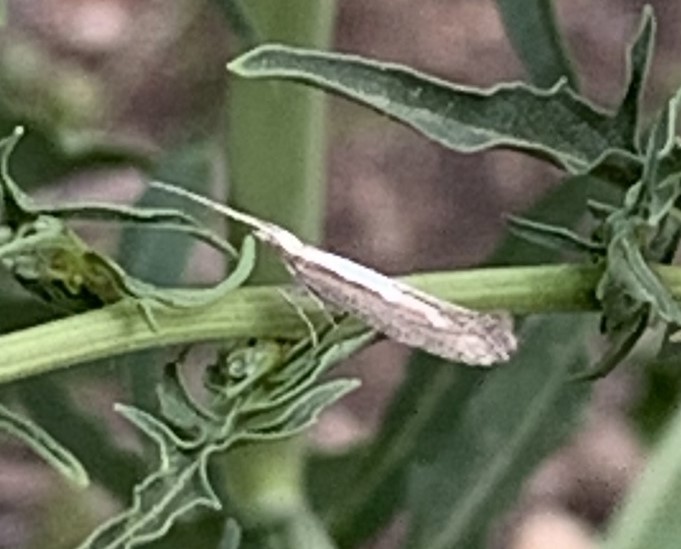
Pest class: diamondback_moth